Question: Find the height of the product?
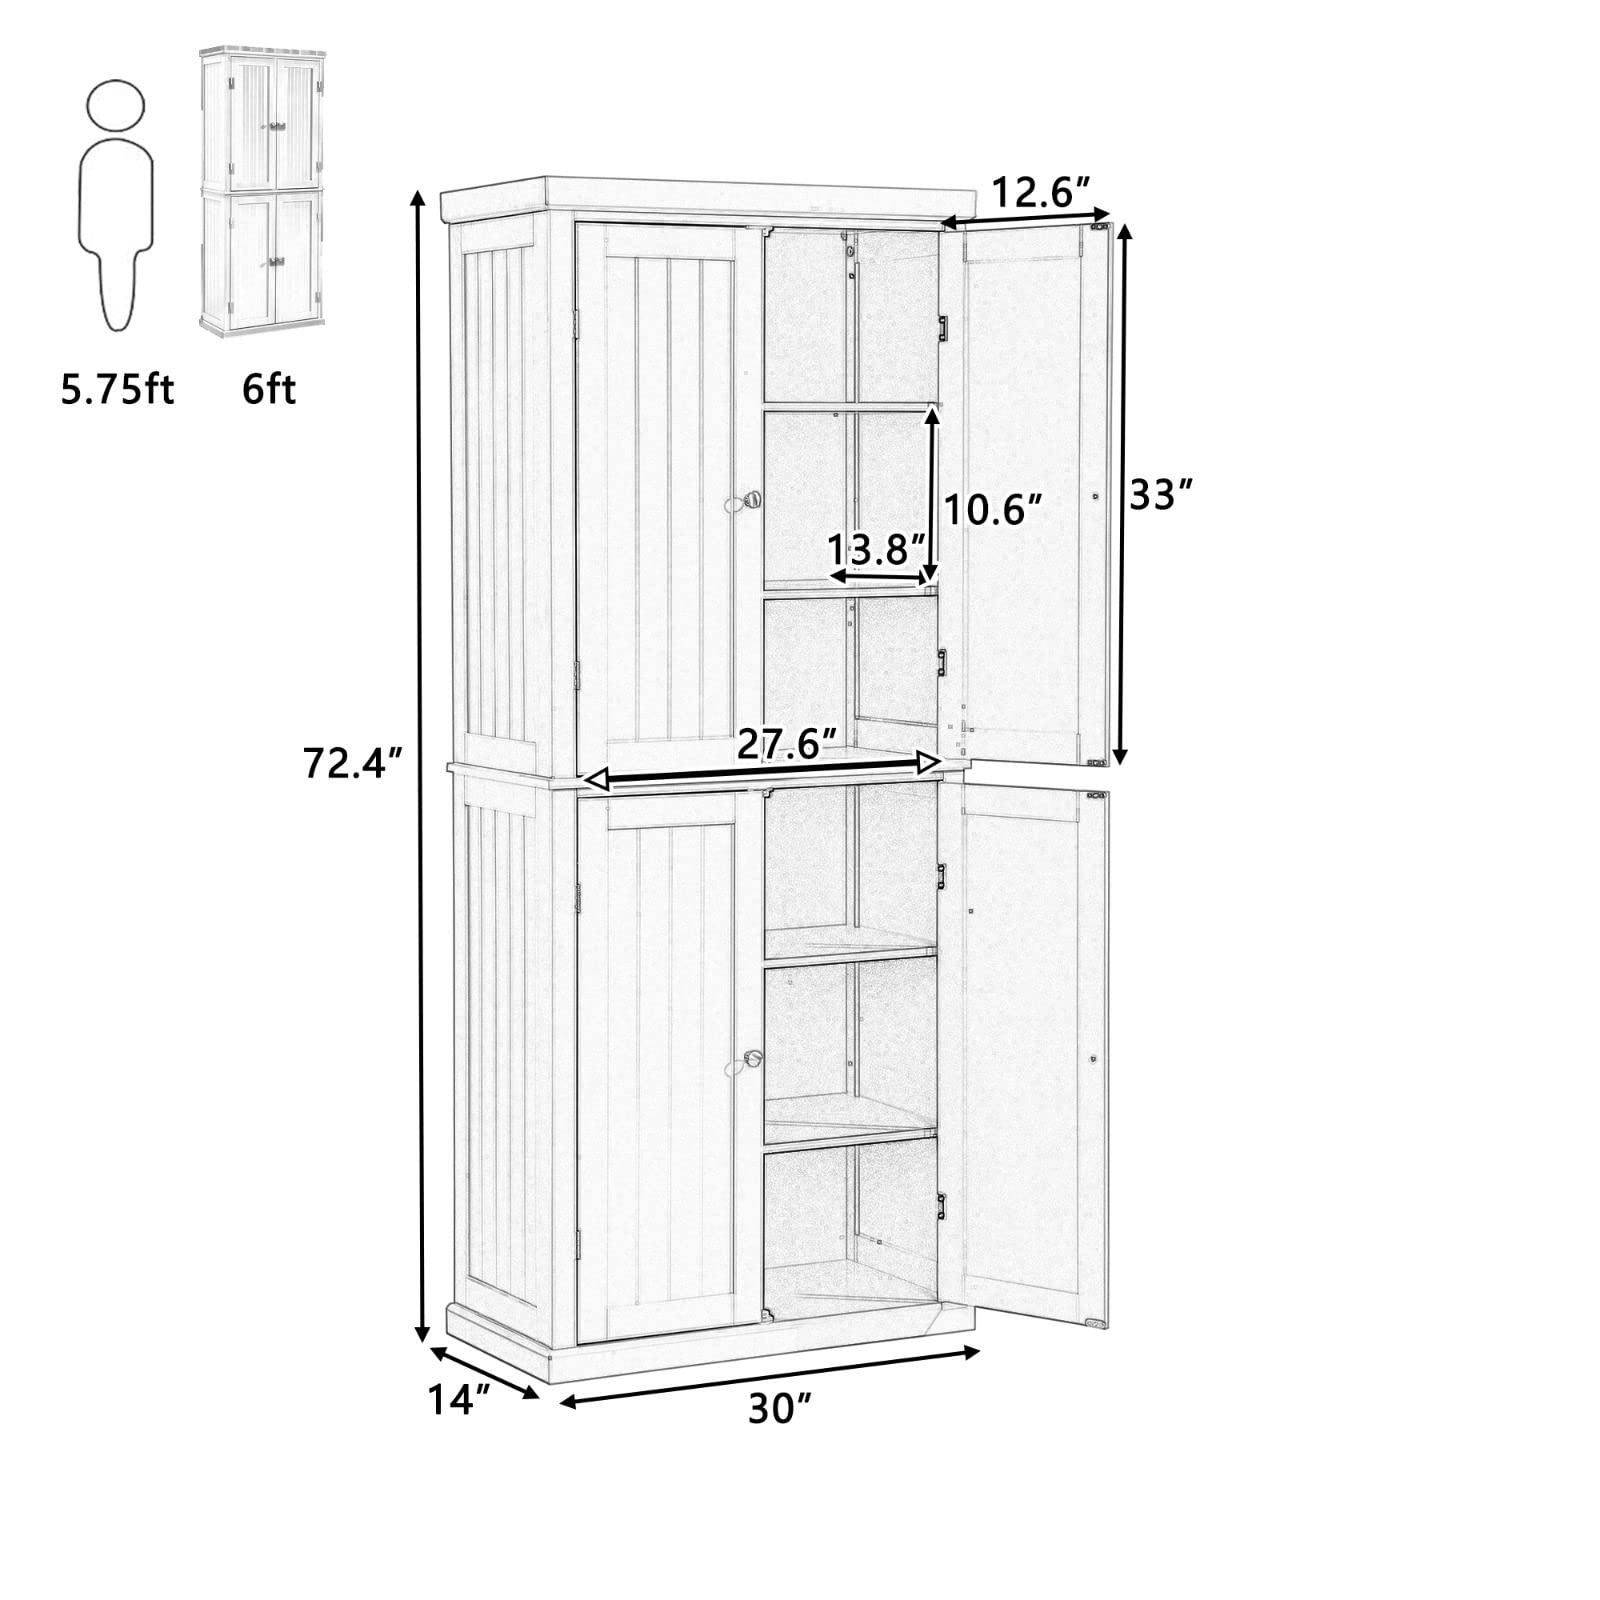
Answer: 72.4 inch